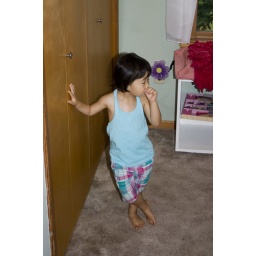
Reagan in blue summer shirt and plaid shorts 02